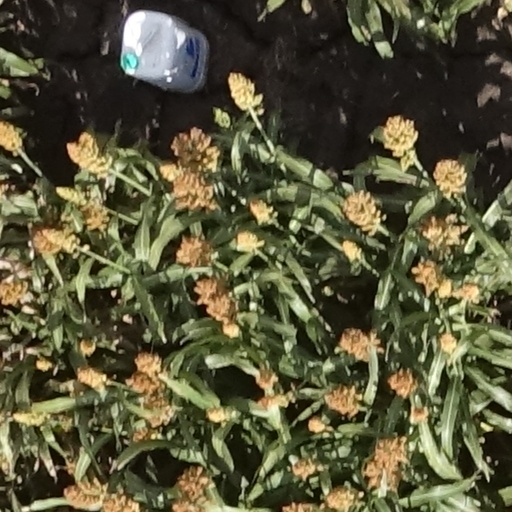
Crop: sorghum